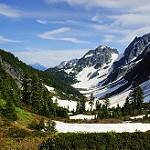
Scene: Outdoor